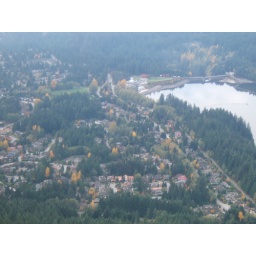
the yellow trees by capilano road